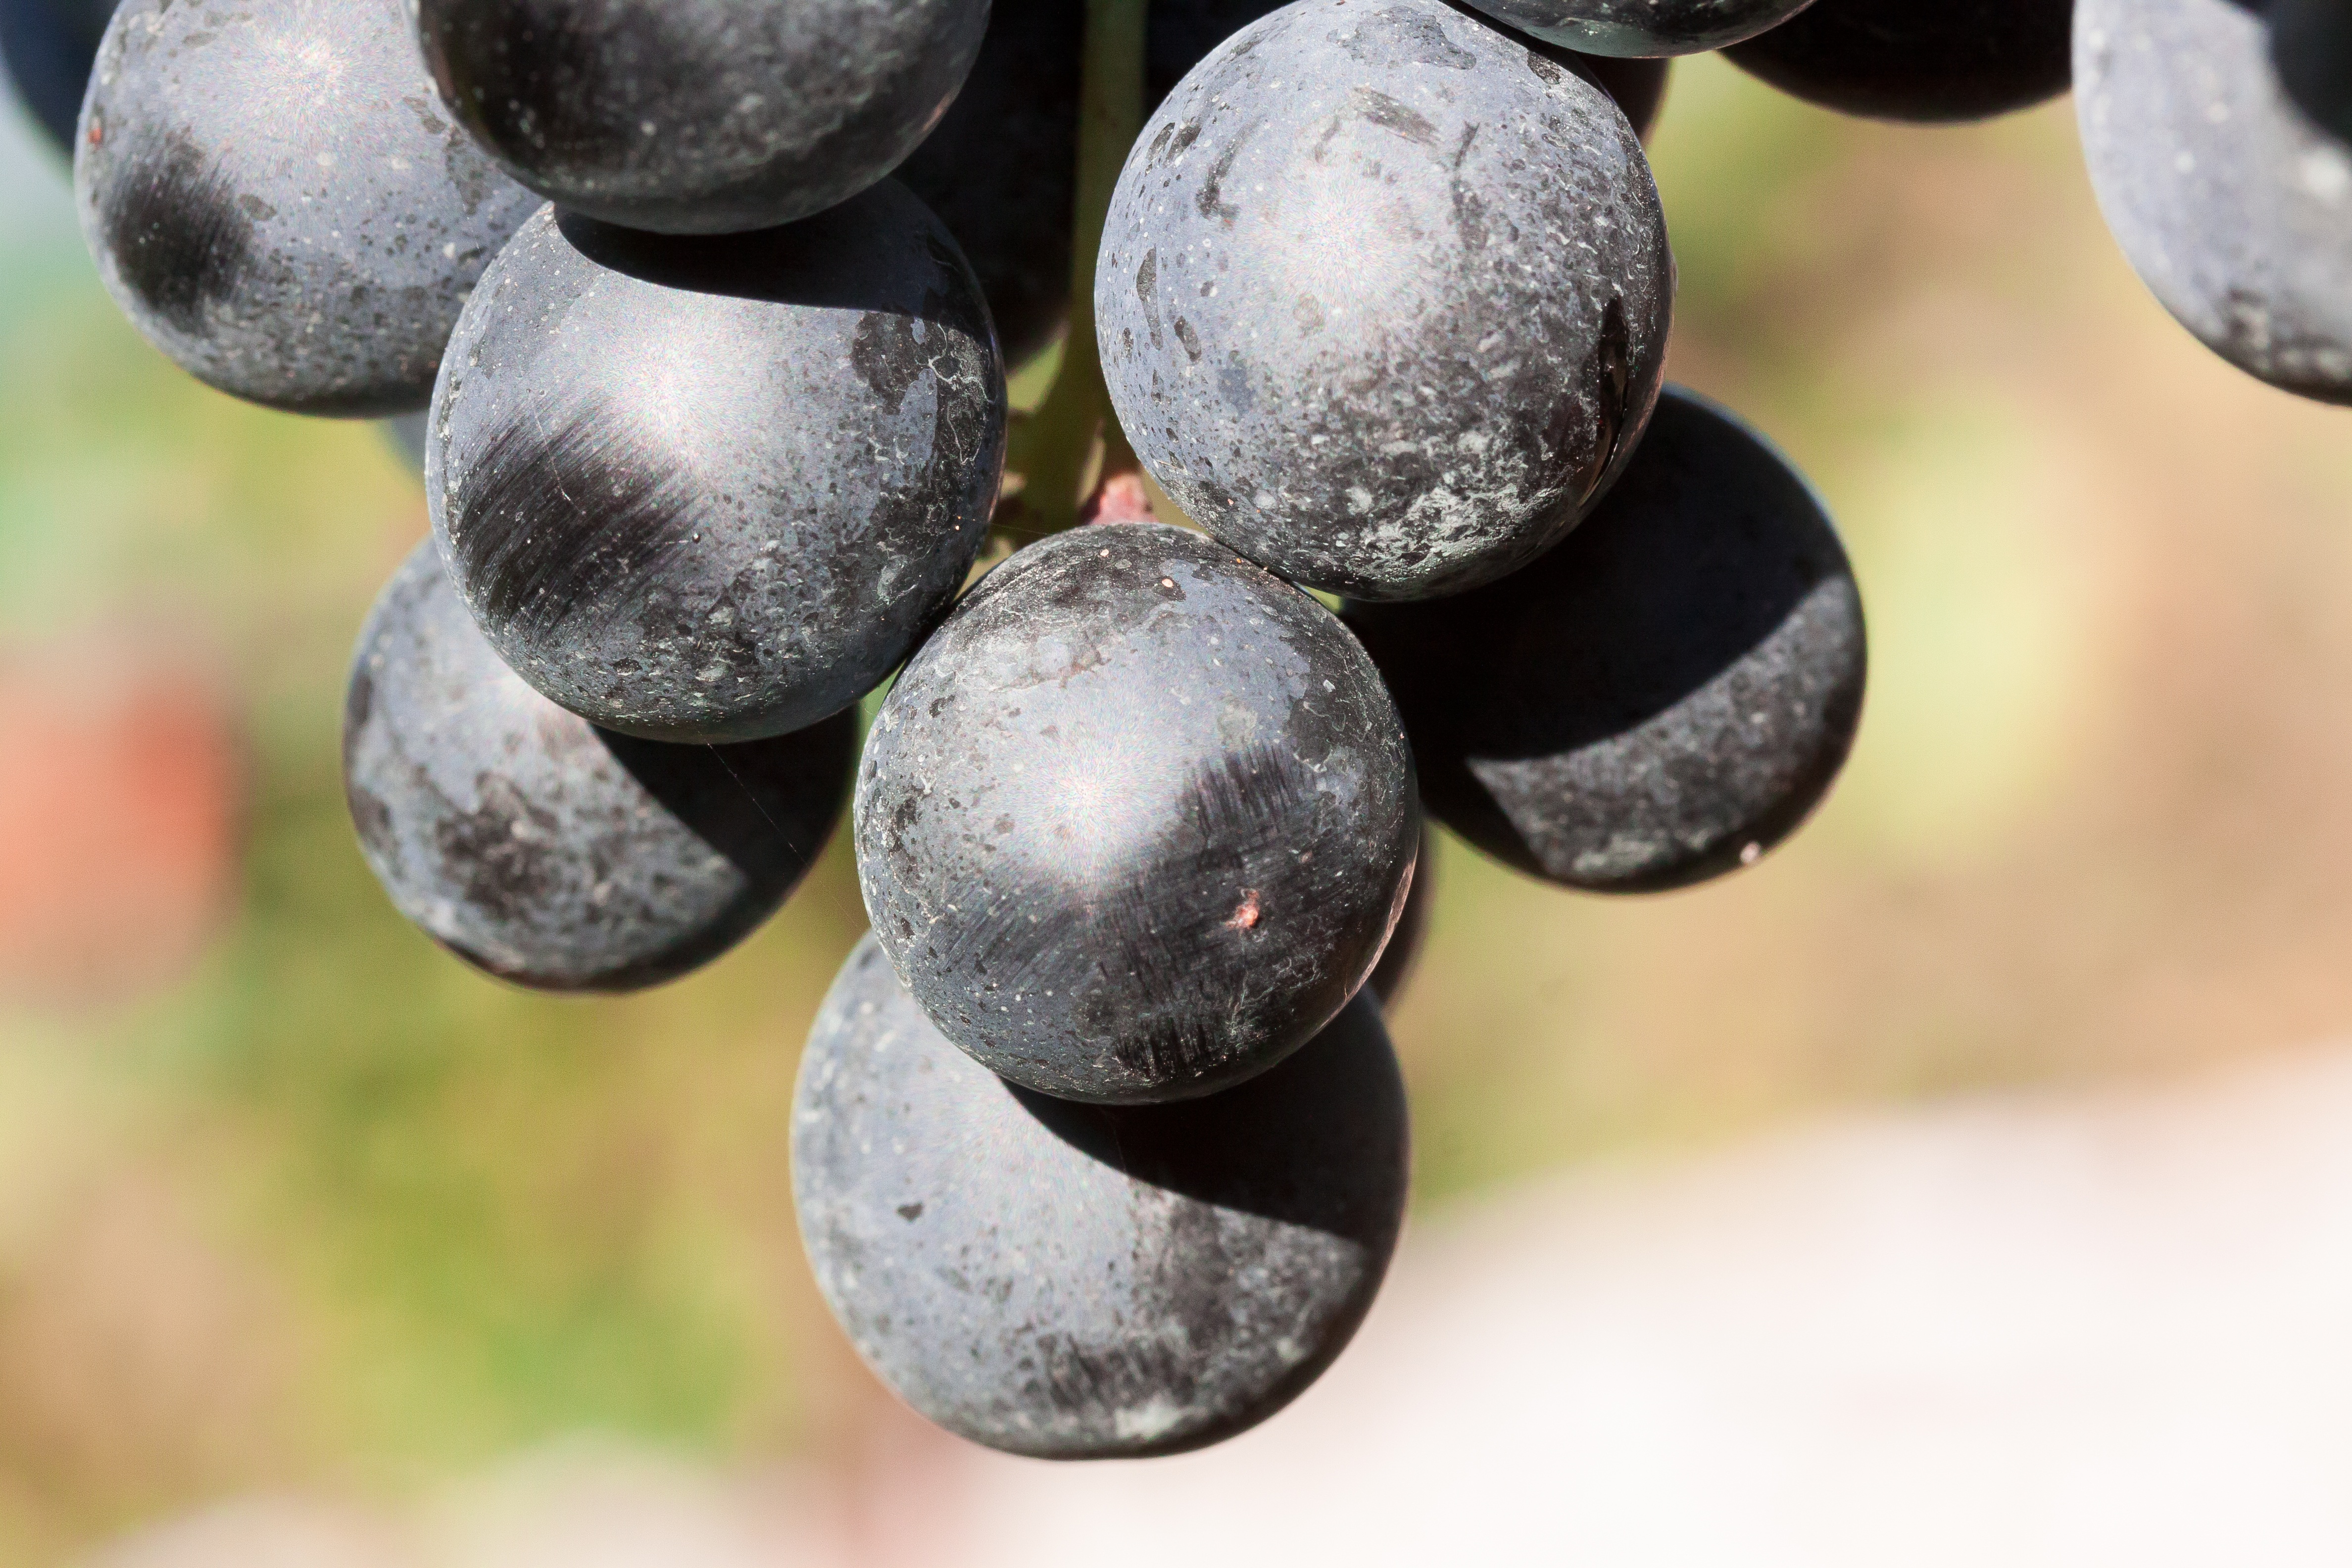
branch, plant, grape, vineyard, wine, fruit, berry, ripe, food, produce, macro, autumn, sunny, autumn colours, wine harvest, flowering plant, vitis, bilberry, damson, land plant, grapevine family